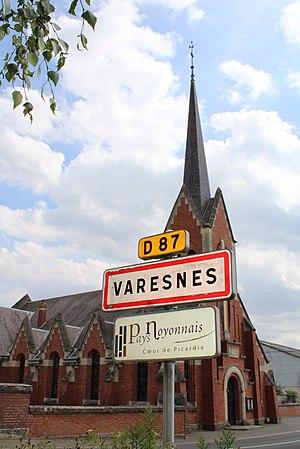
Entrée du village
Varesnes est une commune française située dans le département de l'Oise en région Hauts-de-France.